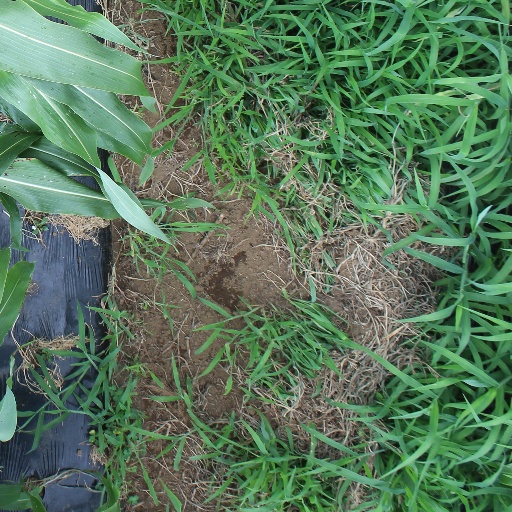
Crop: sorghum